Archibald Keightley

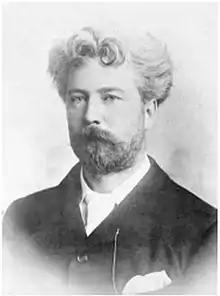
Archibald Keightley in his early years

Keightley was educated at Pembroke College, Cambridge. In 1886, he obtained a degree from the Royal College of Physicians in London. He was a Fellow of the Royal College of Surgeons and Master of Arts and Doctor of Medicine from Cambridge.